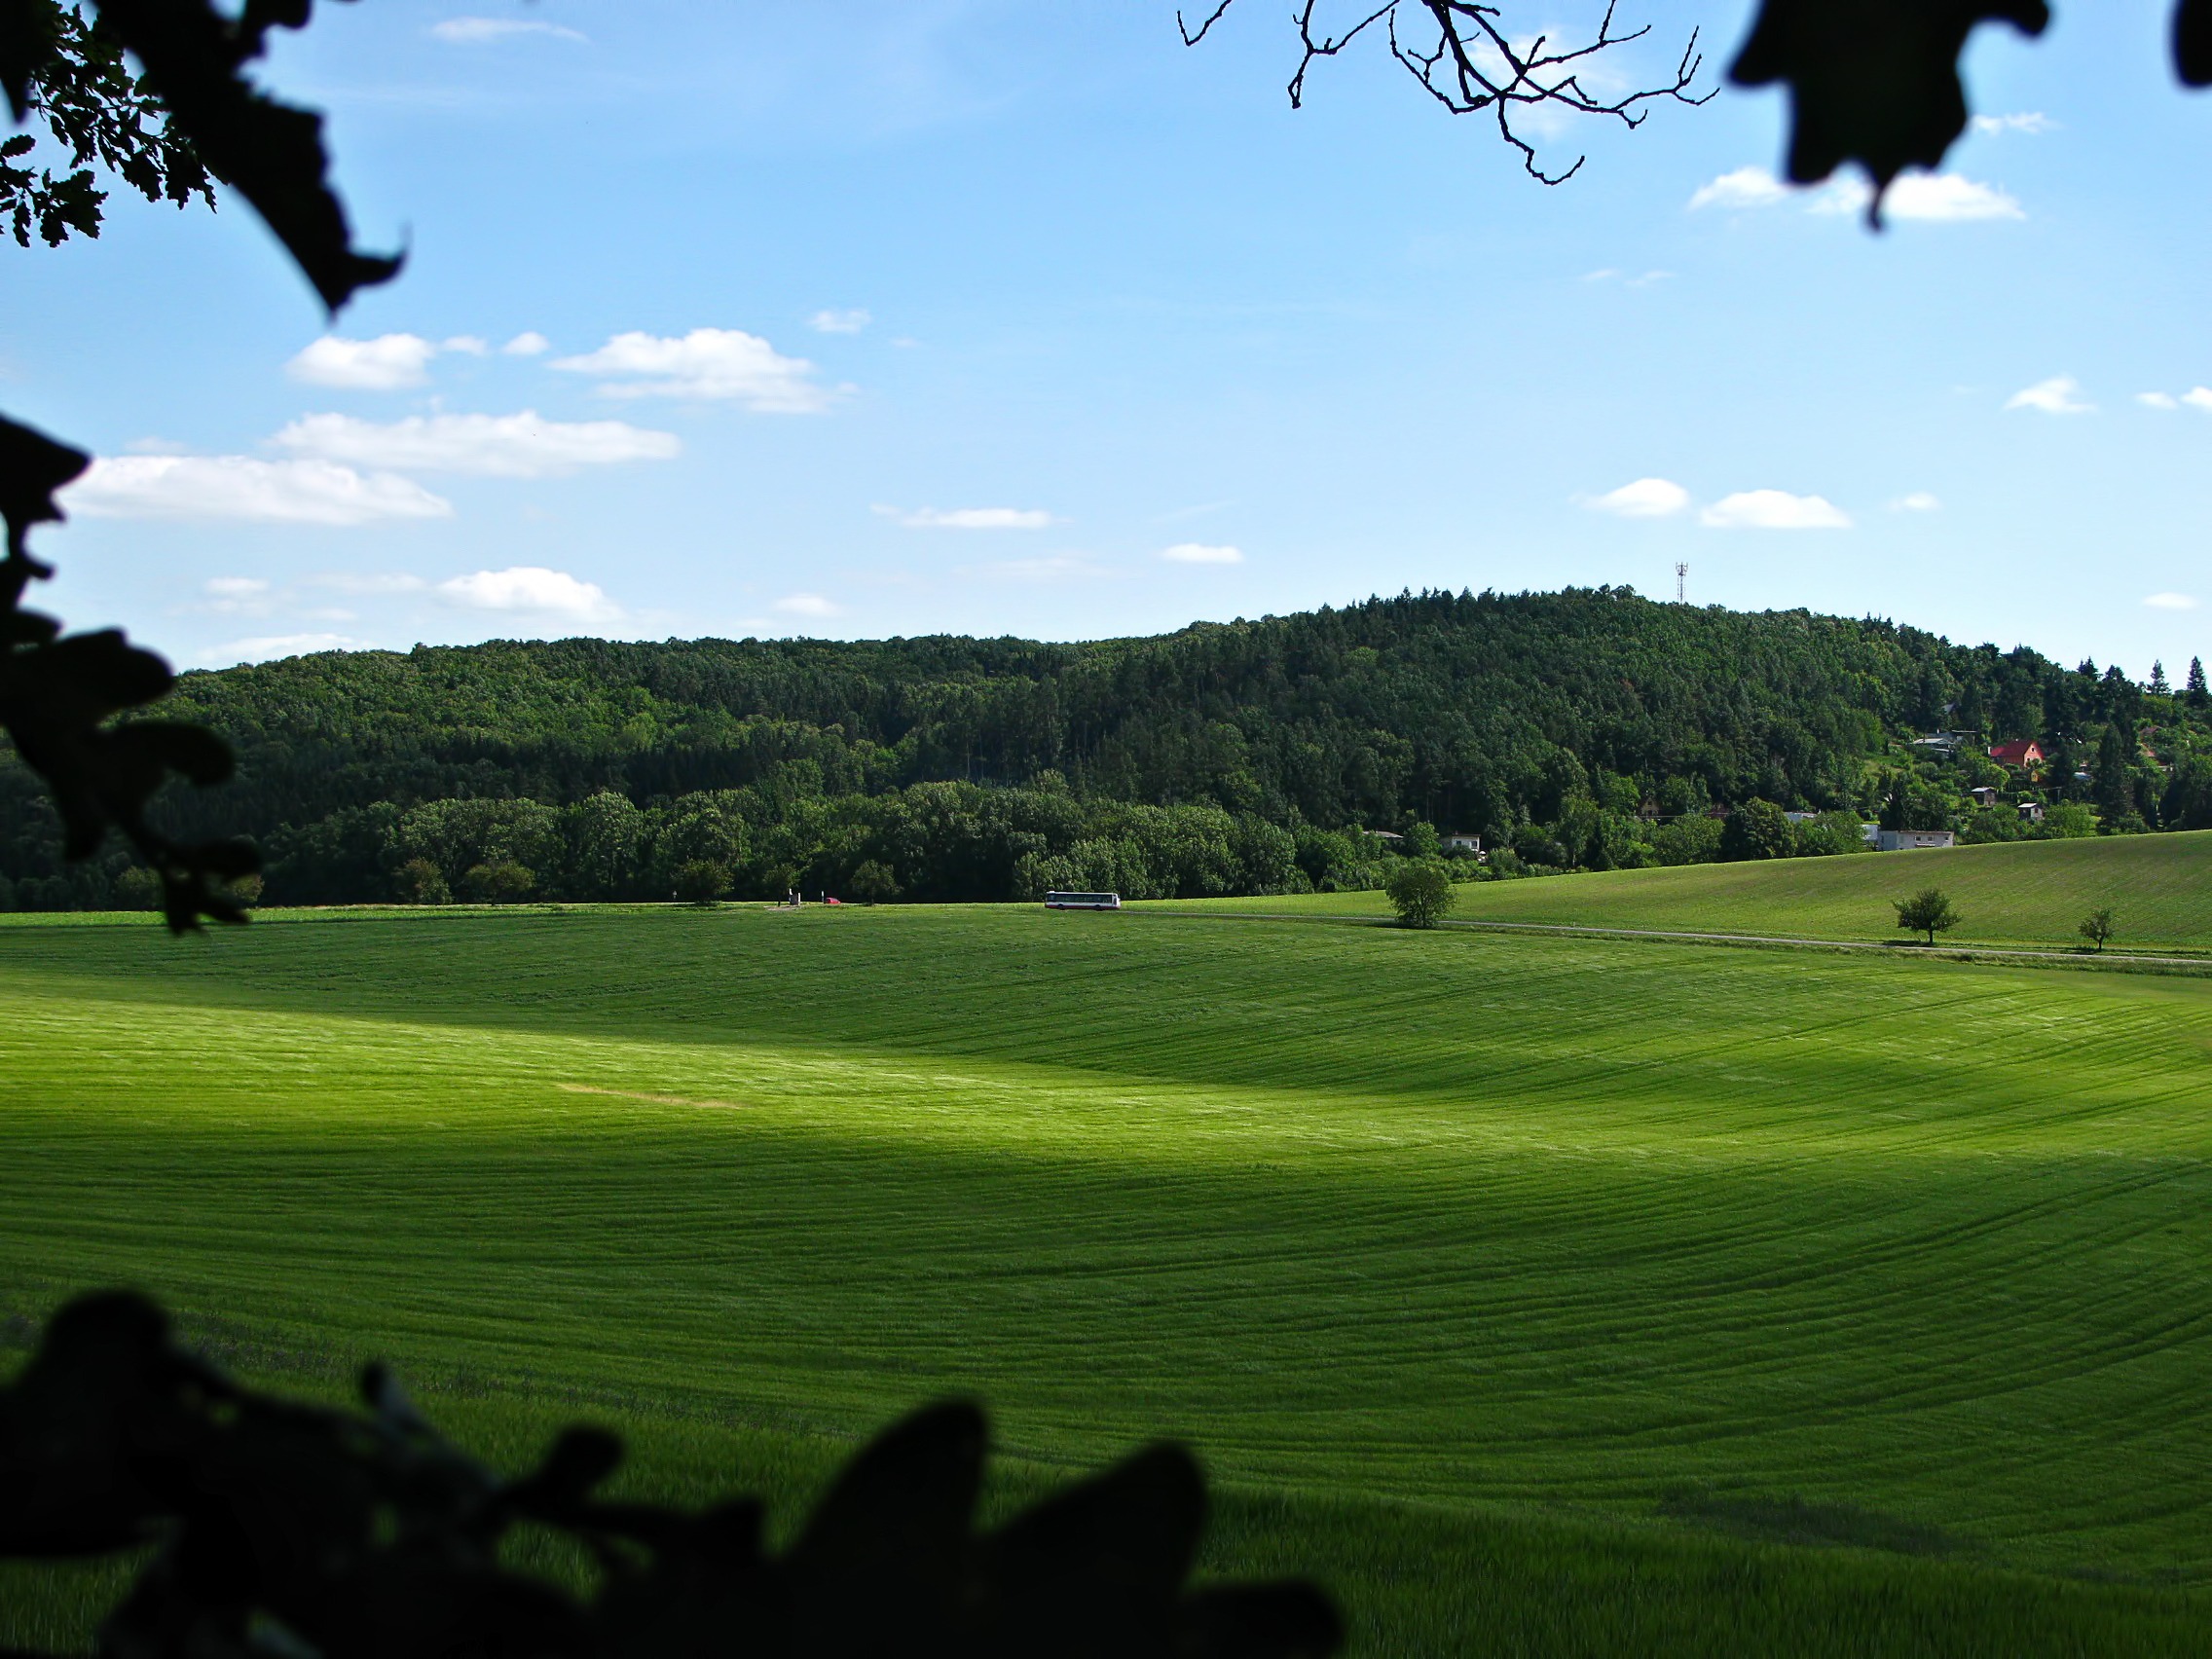
tree, nature, forest, grass, light, structure, sunshine, road, field, lawn, meadow, countryside, hill, recreation, green, plain, golf, plants, bus stop, golf course, golf club, trees, shadows, clouds, colors, sports, grassland, landscapes, afternoon, rural area, sport venue